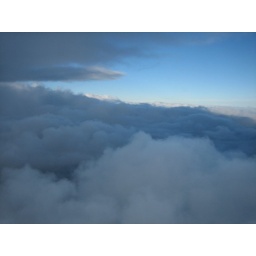
View from my window in the plane :)